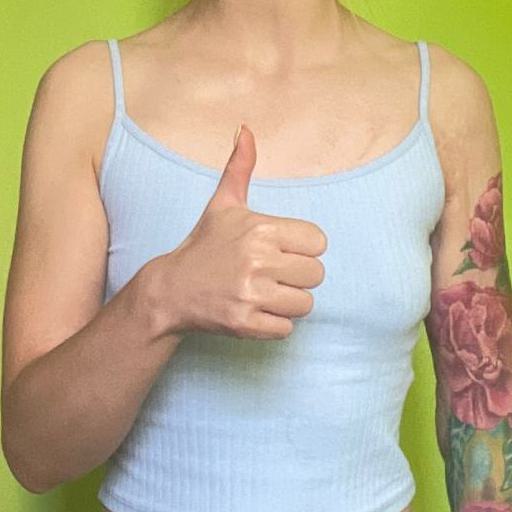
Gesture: like